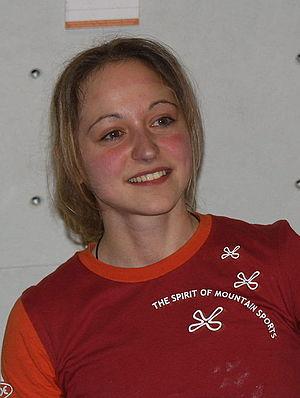
Angela Eiter, née le 27 janvier 1986, est une grimpeuse autrichienne.